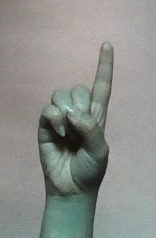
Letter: bb